Myosatellite cell

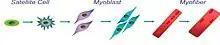
Schematic of myosatellite cell transition into myofiber.

Satellite cells have a crucial role in muscle regeneration due to their ability to proliferate, differentiate, and self-renew. Prior to a severe injury to the muscle, satellite cells are in a dormant state. Slight proliferation can occur in times of light injuries but major injuries require greater numbers of satellite cells to activate. The activation of satellite cells from their dormant state is controlled through signals from the muscle niche. This signaling induces an inflammatory response in the muscle tissue. The behavior of satellite cells is a highly regulated process to accommodate the balance between dormant and active states. In times of injury, satellite cells in myofibers receive signals to proliferate from proteins in the crushed skeletal muscle. Myofibers are fundamental elements in muscle made up of actin and myosin myofibrils. The proteins responsible for signaling the activation of satellite cells are called mitogens. A mitogen is a small protein that induces a cell to enter the cell cycle. When the cells receive signals from the neurons, it causes the myofibers to depolarize and release calcium from the sarcoplasmic reticulum. The release of calcium induces the actin and myosin filaments to move and contract the muscle. Studies found that transplanted satellite cells onto myofibers supported multiple regenerations of new muscle tissue. These findings support the hypothesis that satellite cells are the stem cells in muscles. Dependent on their relative position to daughter cells on myofibers, satellite cells undergo asymmetric and symmetric division. The niche and location determines the behavior of satellite cells in their proliferation and differentiation. In general, mammalian skeletal muscle is relatively stable with little myonuclei turnover. Minor injuries from daily activities can be repaired without inflammation or cell death. Major injuries contribute to myofiber necrosis, inflammation, and cause satellite cells to activate and proliferate. The process of myofiber necrosis to myofiber formation results in muscle regeneration.